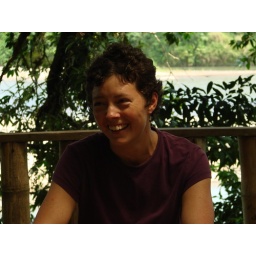
michelle in the tree house